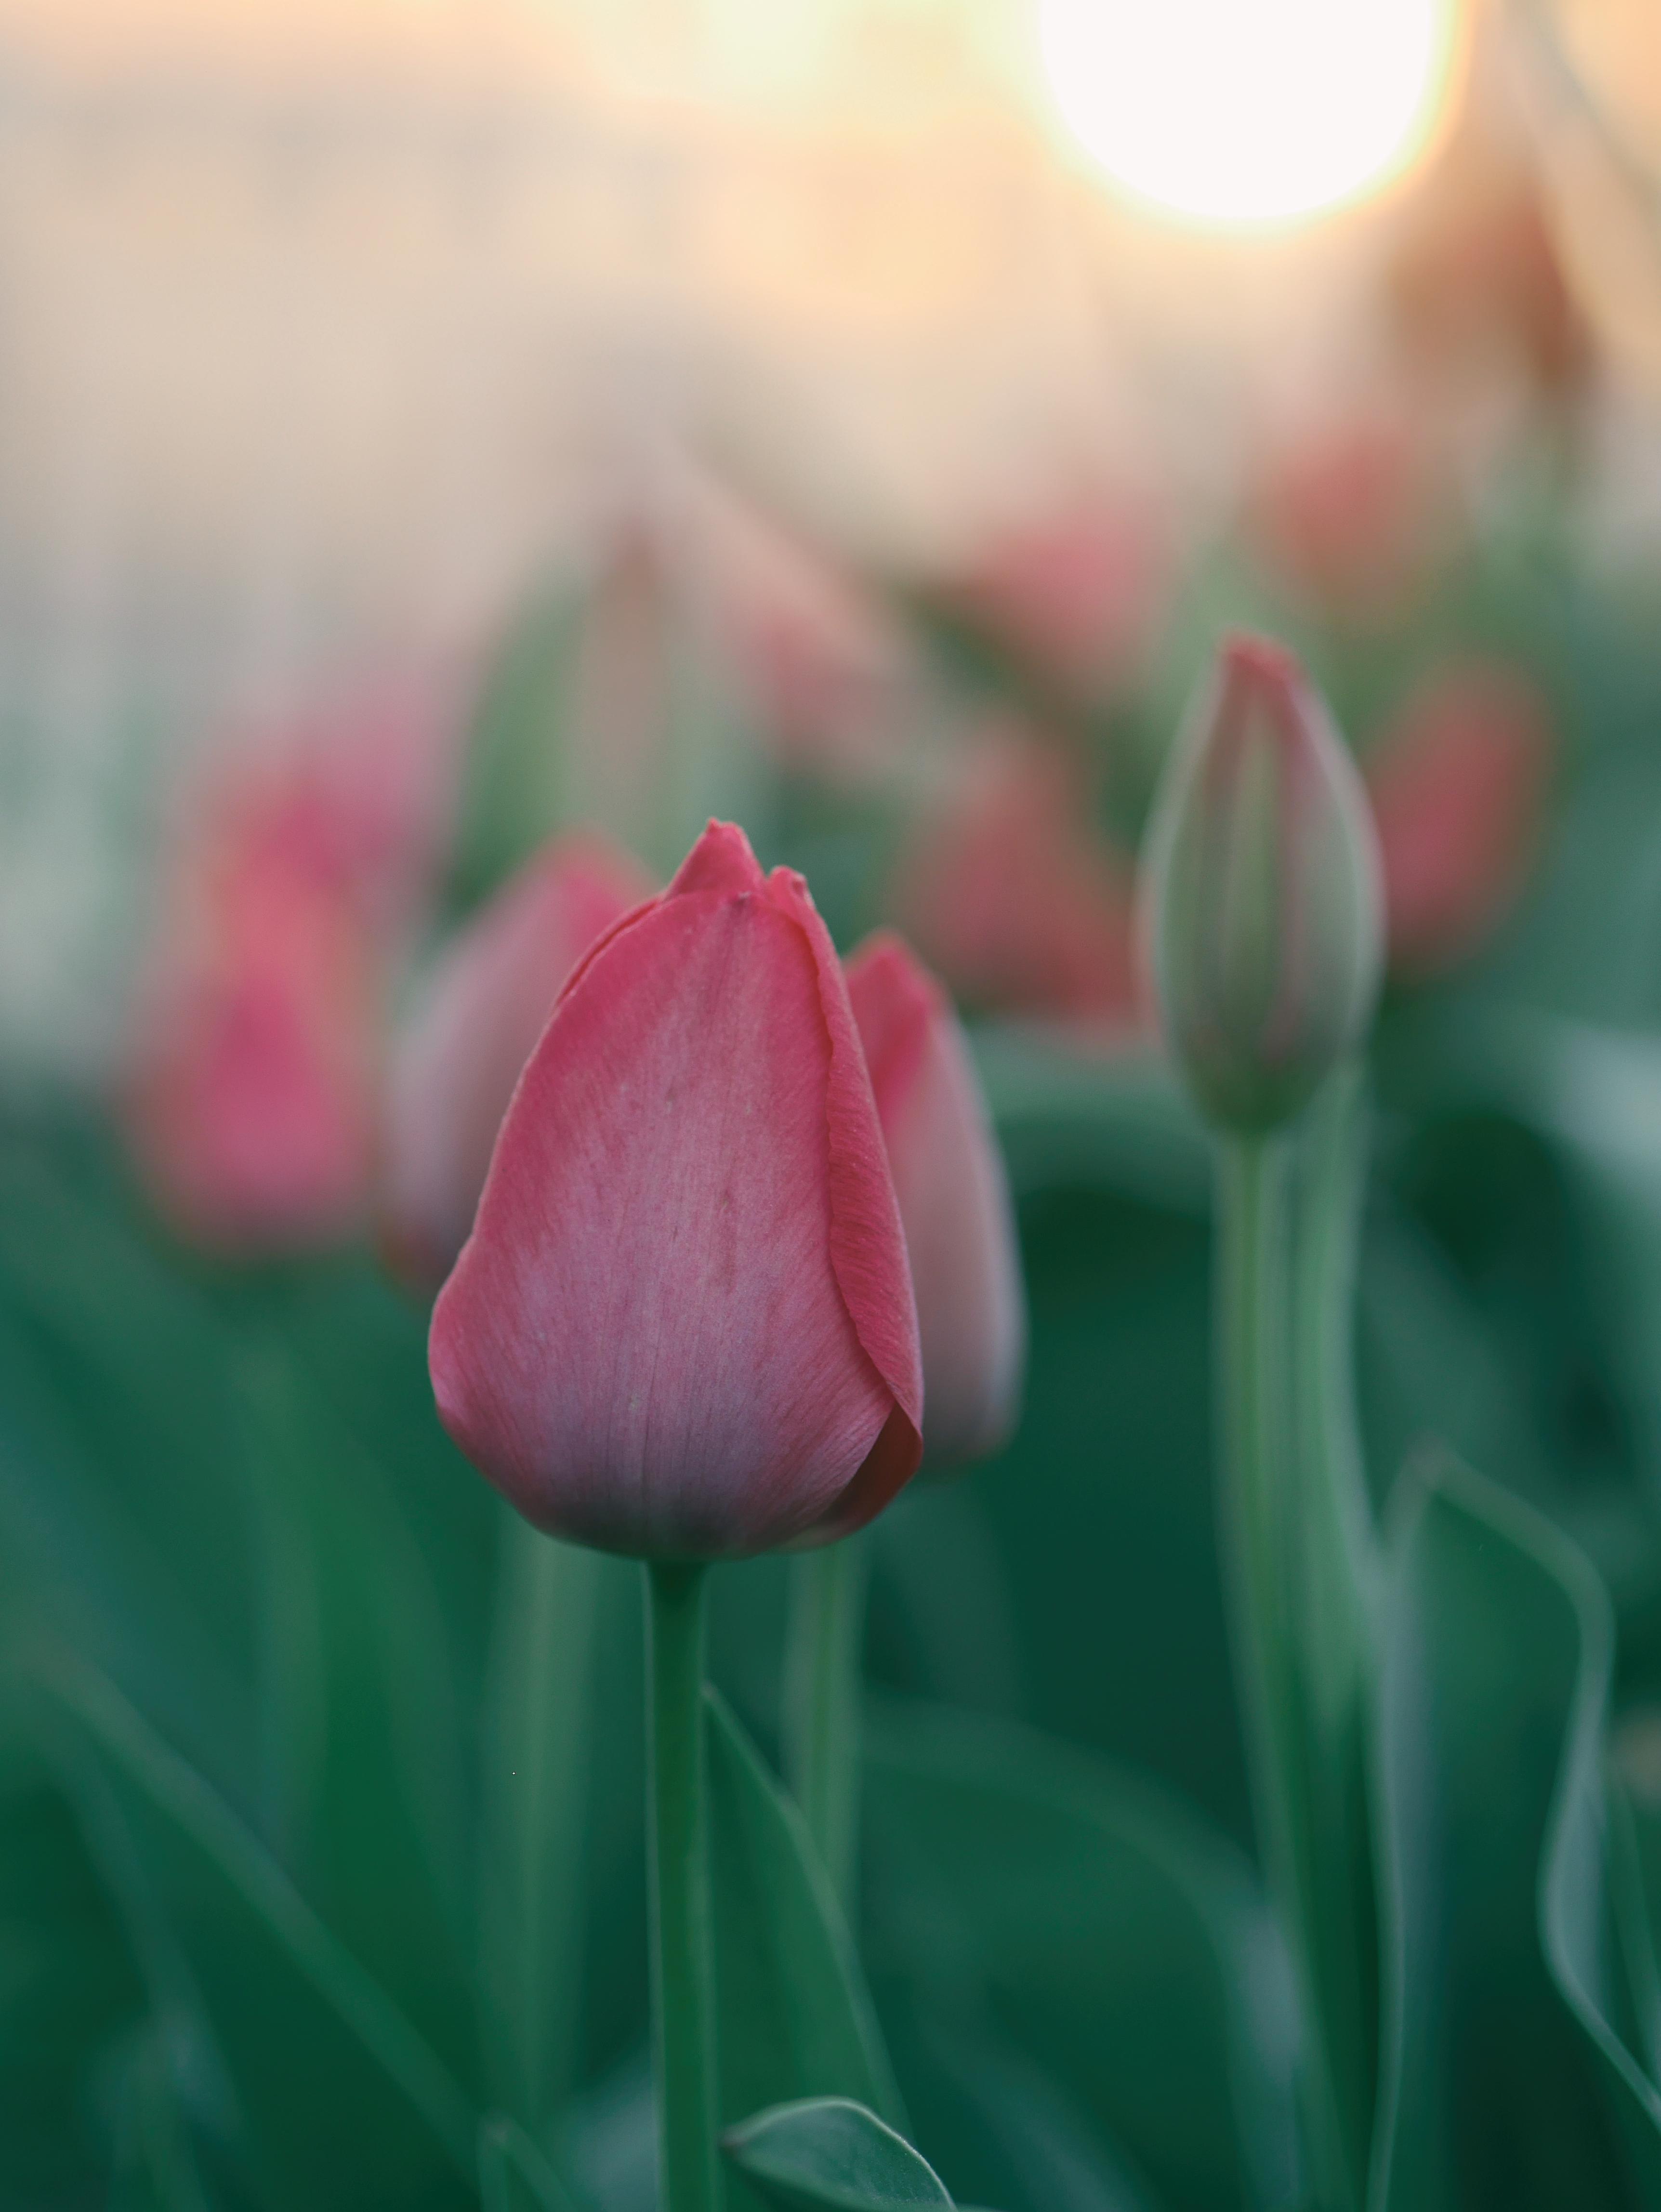
blossom, plant, flower, petal, bloom, tulip, macro, pink, flora, plants, flowers, close up, bud, macro photography, flowering plant, plant stem, land plant